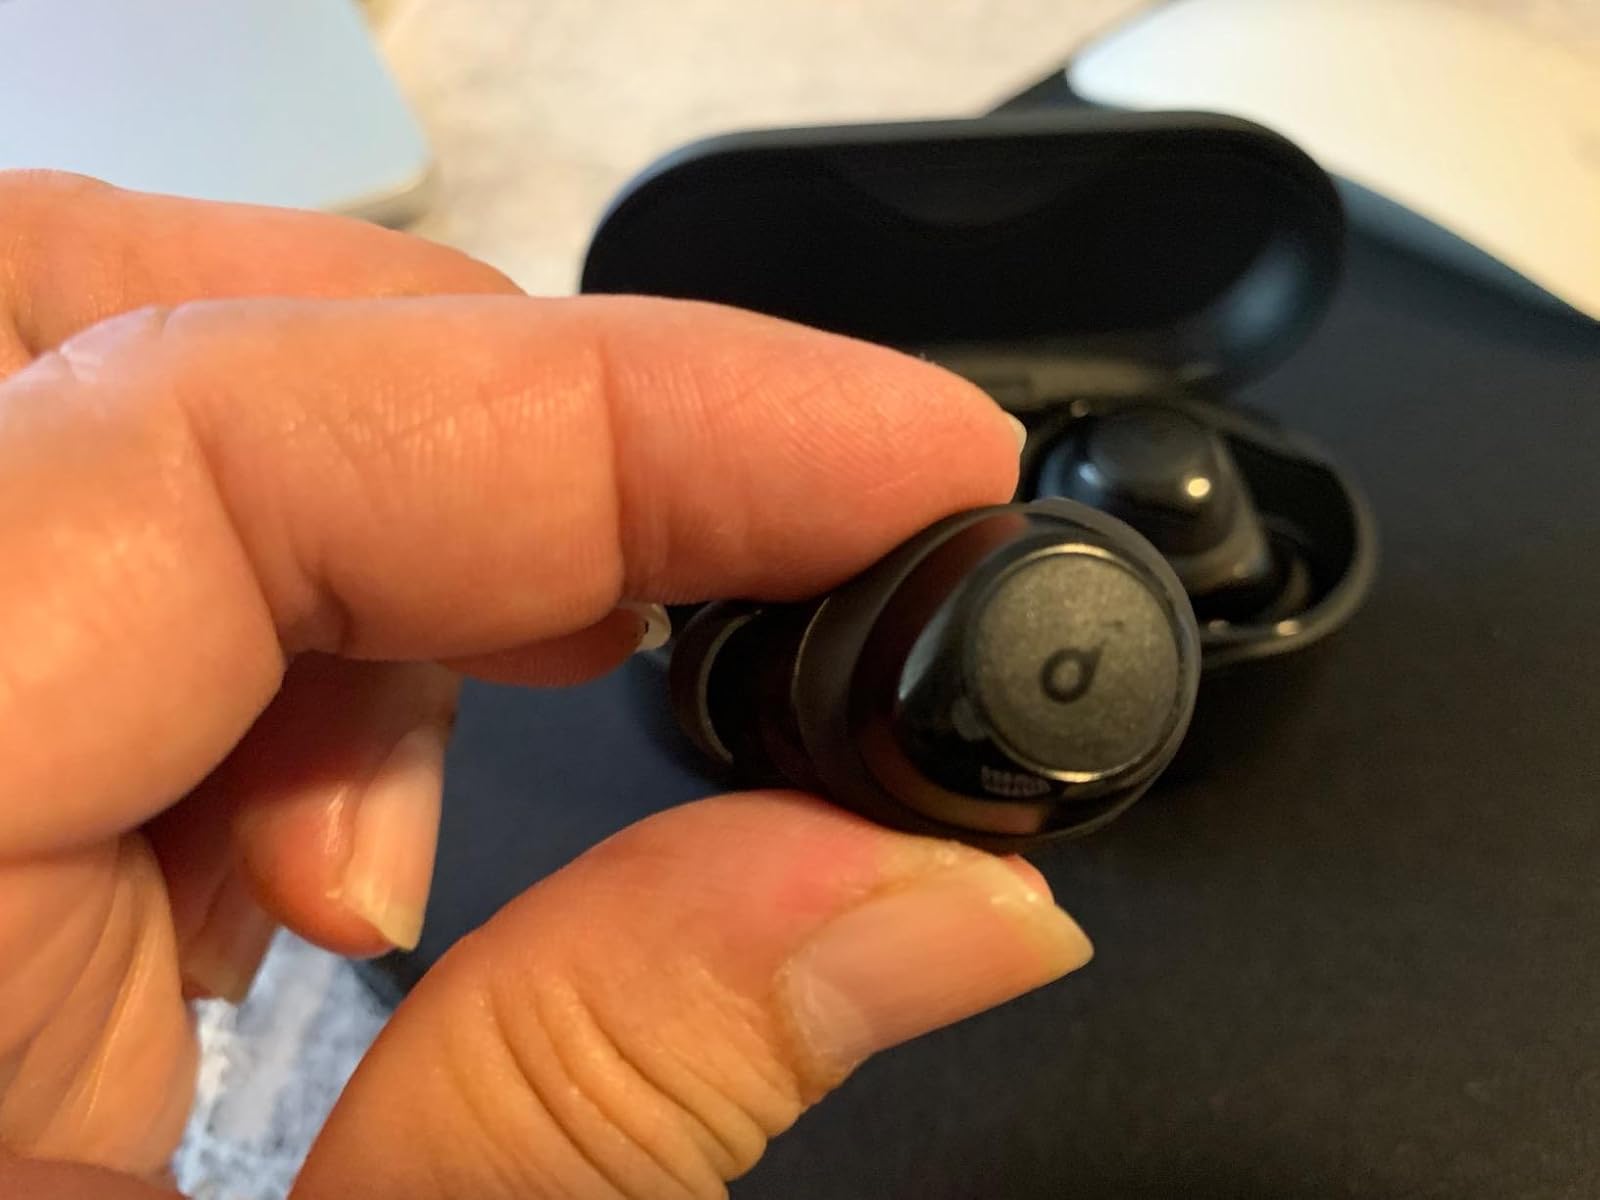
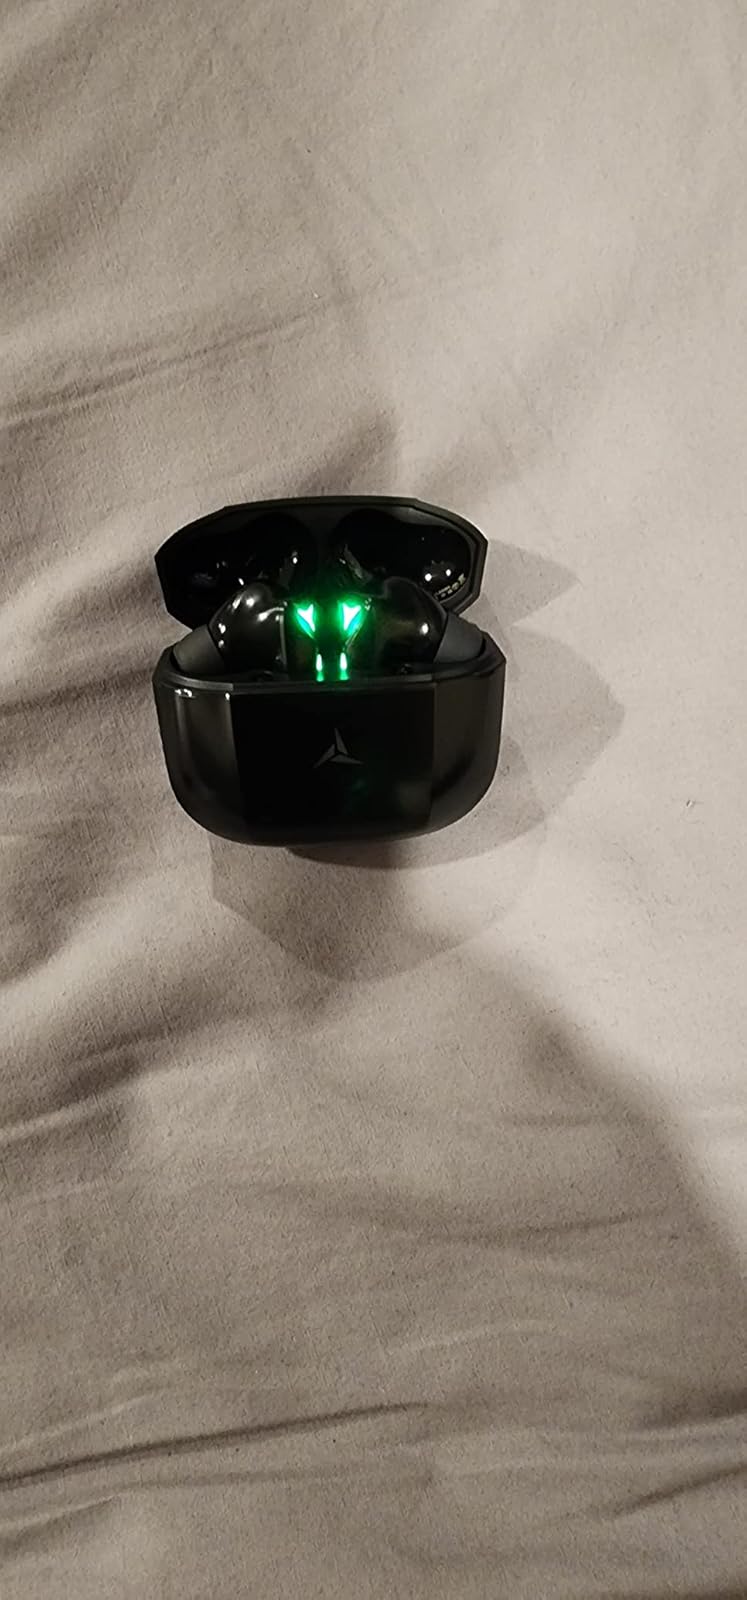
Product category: earbuds
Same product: no